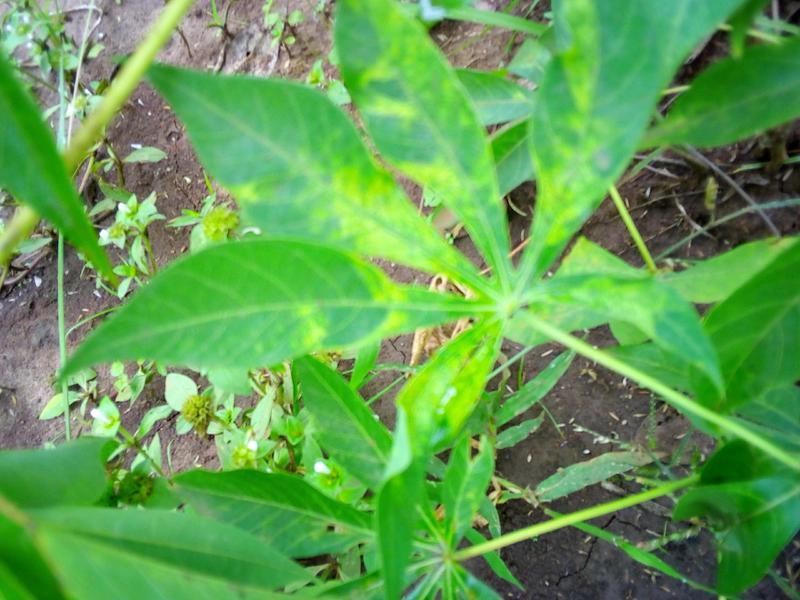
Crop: cassava
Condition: mosaic_disease